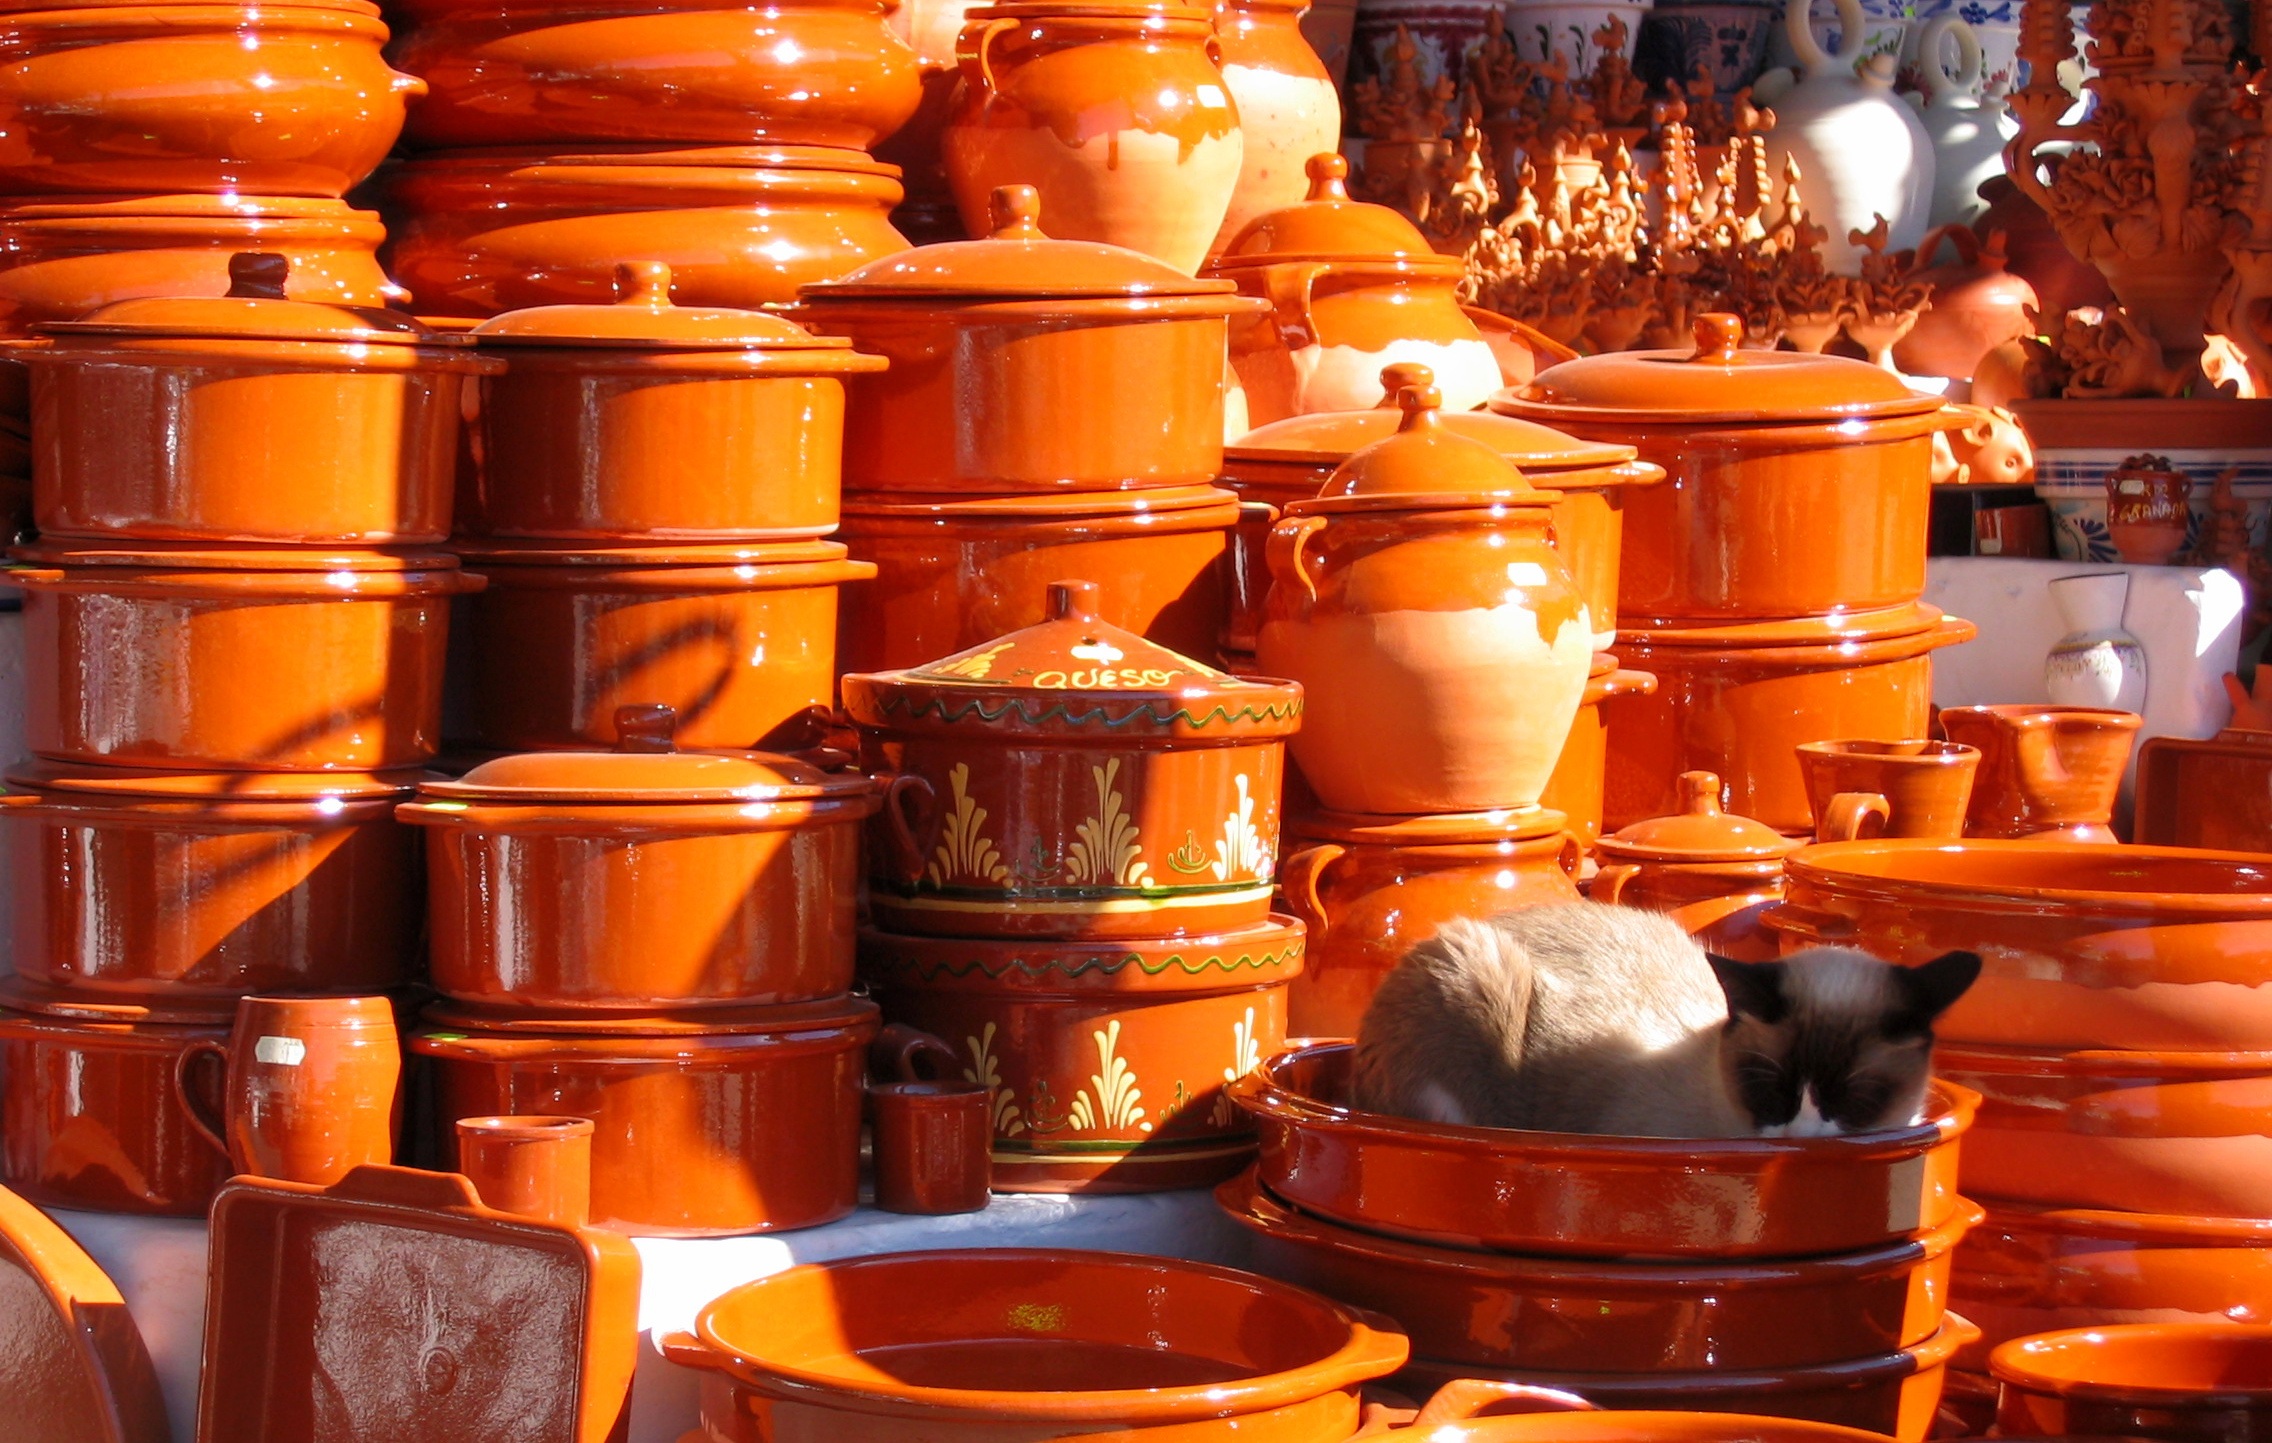
meal, food, cat, color, pottery, animals, man made object